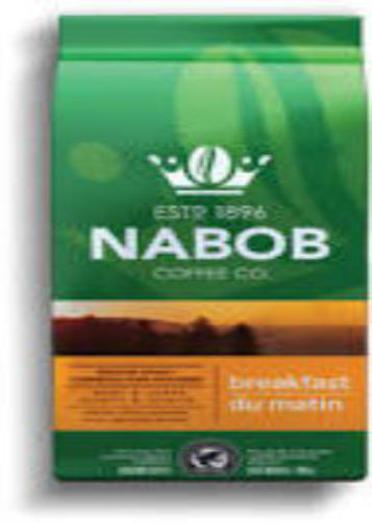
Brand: nabob
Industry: Food